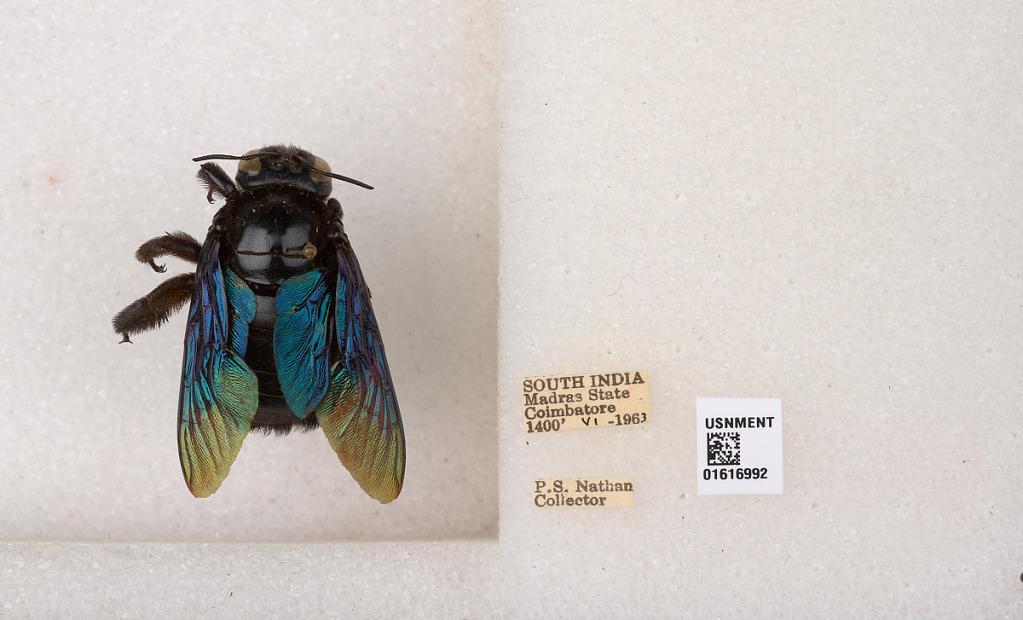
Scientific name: Xylocopa (Mesotrichia) tenuiscapa Westwood
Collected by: P. Nathan
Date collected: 1963-6-1
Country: India
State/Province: Tamil Nadu
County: Coimbatore
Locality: Coimbatore